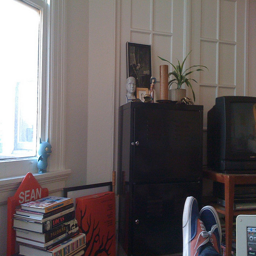
a room that has a t.v.v in it and a icebox
A room with a plant, television, a stack of books and someone with their feet up in it.
A mini refrigerator next to a television set
A room with books, a locker and a television.
there is a black fridge and a black tv in this room